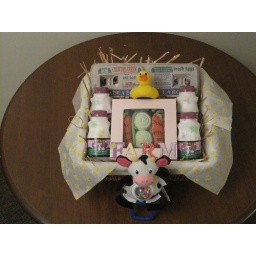
Ingredients: -2 carrot rattles. -4 washcloths in milk bottles. -3 washcloths to make snap pea. -1 bath temperature duck